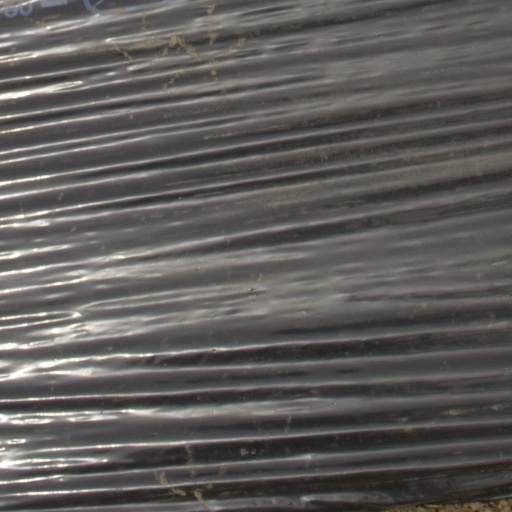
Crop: Jerusalem artichoke